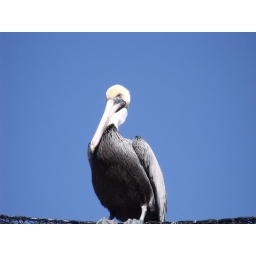
mature pelican against the glorious blue sky